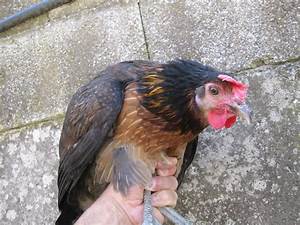
Label: gallina